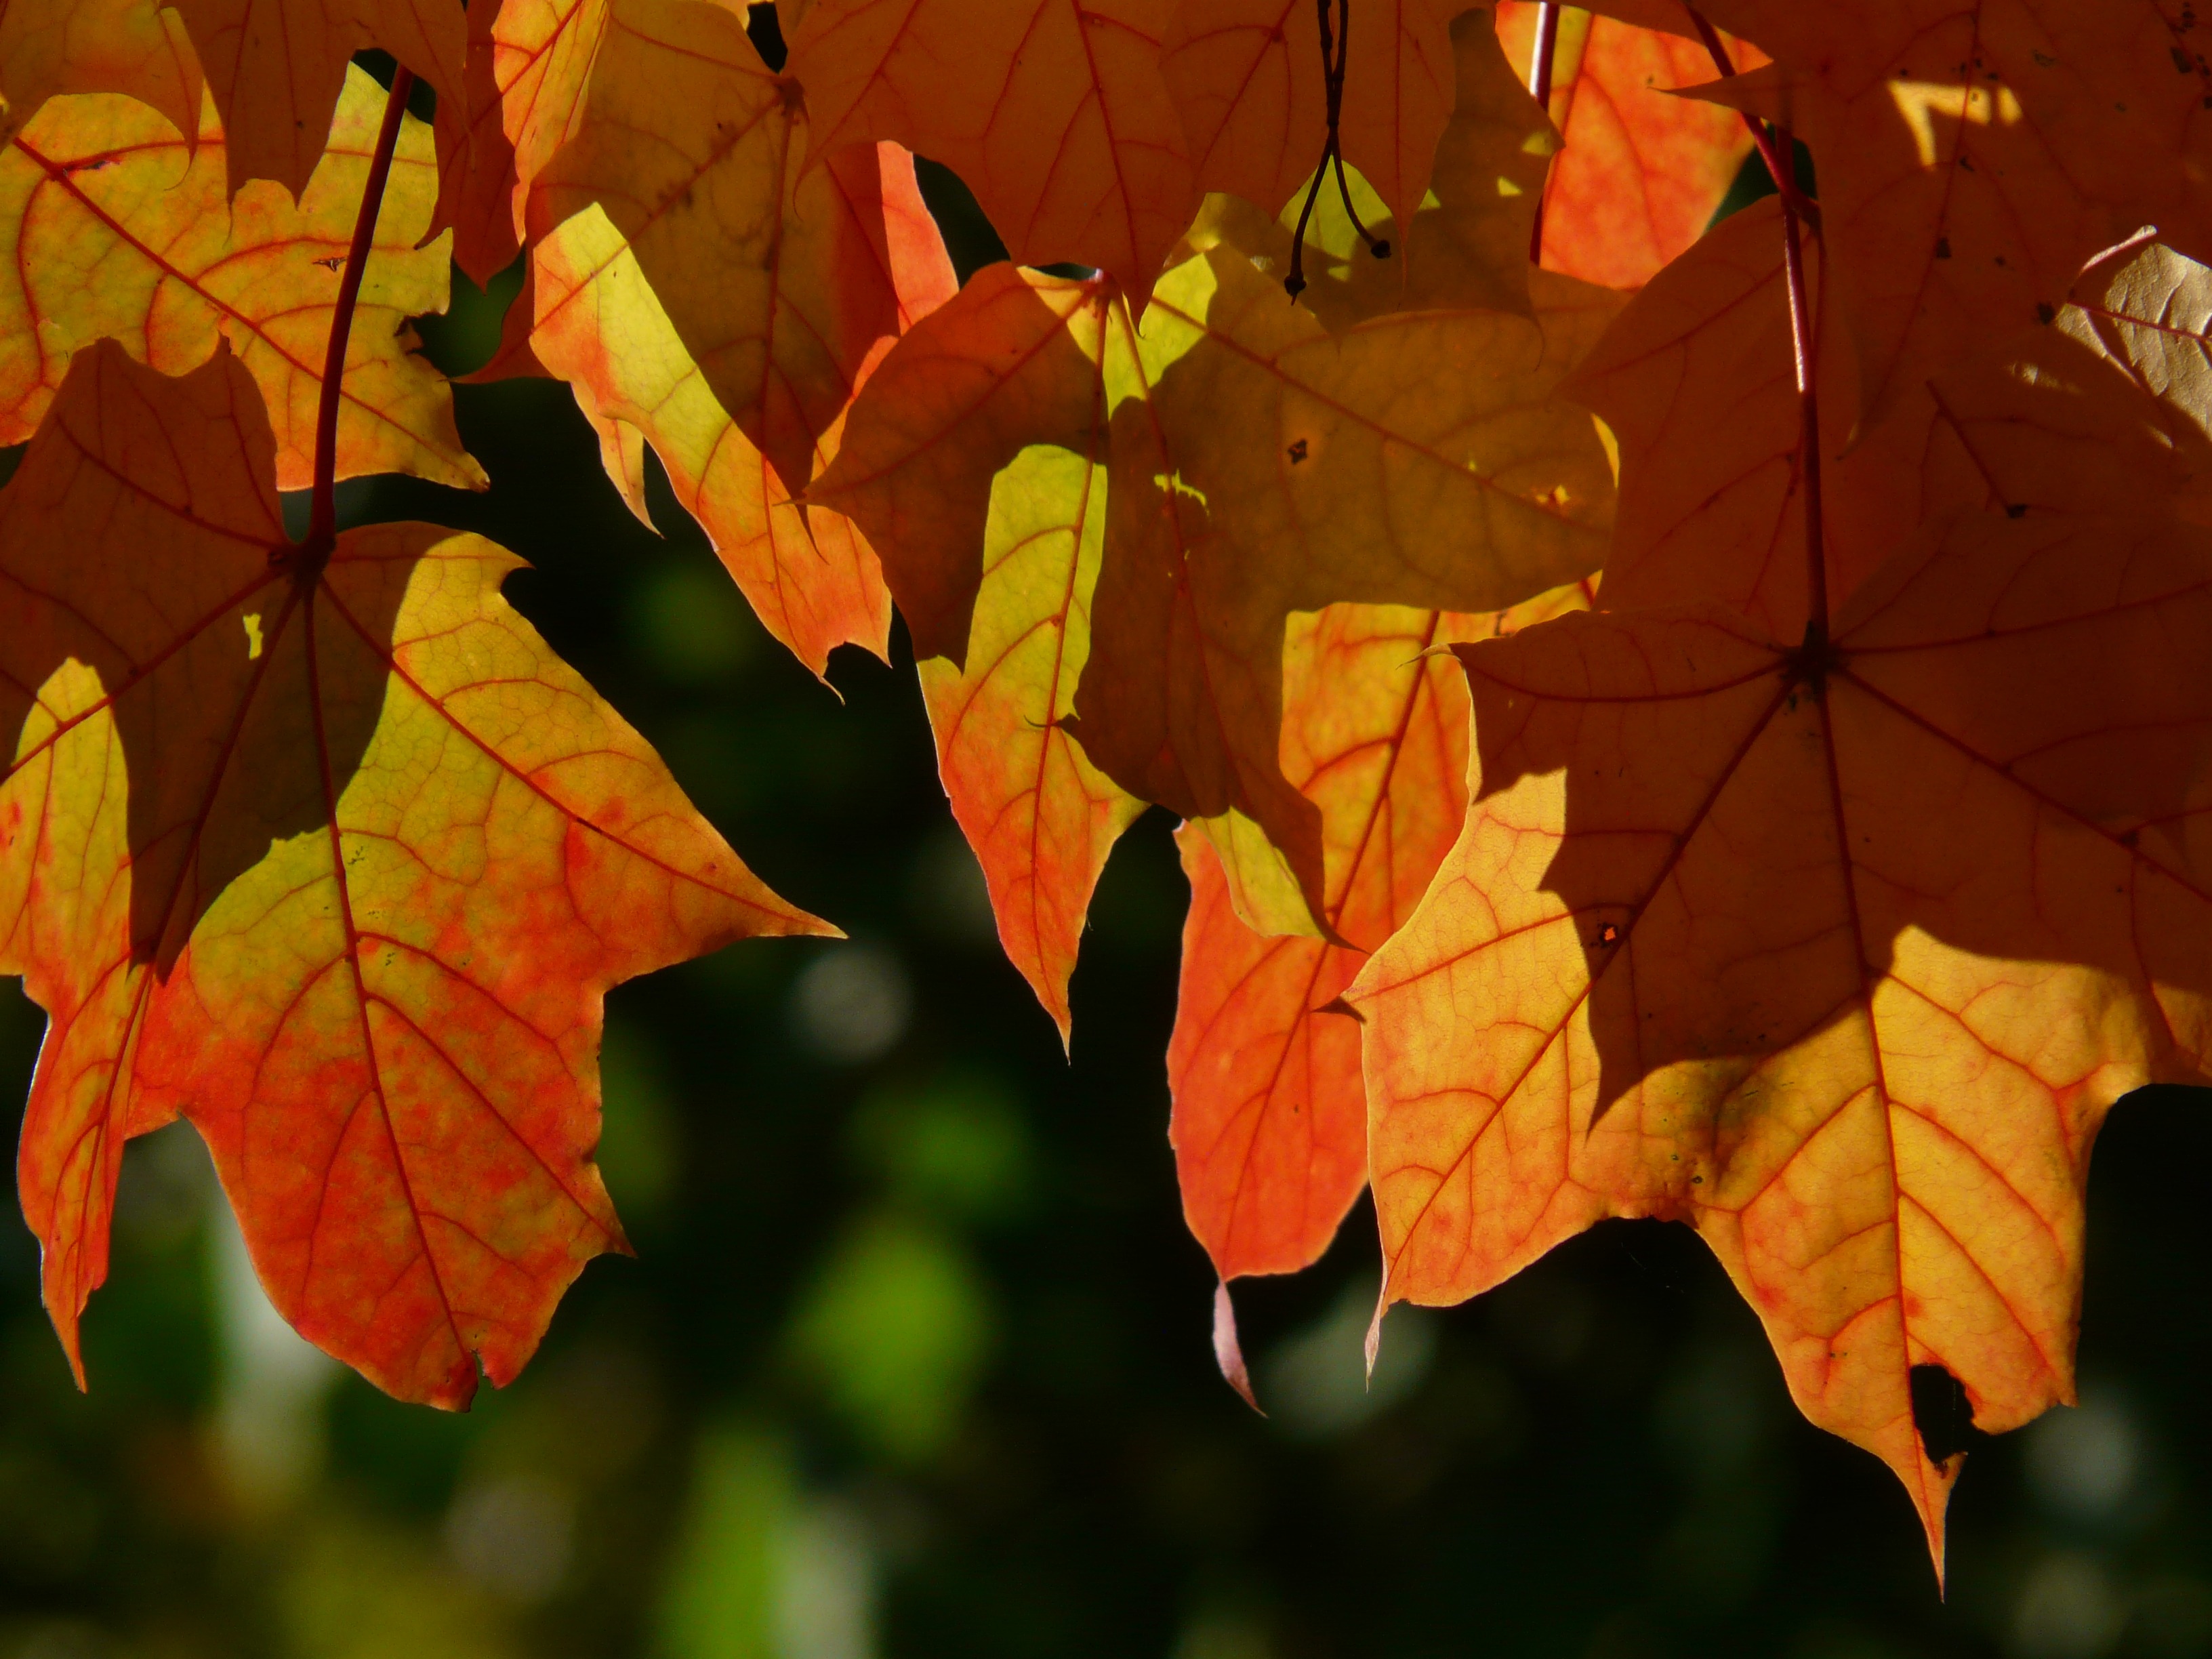
tree, nature, branch, plant, sunlight, leaf, flower, foliage, orange, red, autumn, yellow, season, maple, maple tree, maple leaf, deciduous tree, leaves, gold, deciduous, maple leaves, fall color, fall foliage, fall leaves, autumn colours, acer, golden yellow, flowering plant, needle leaf maple, norway maple, acer platanoides, plant stem, woody plant, land plant